Fair Oak Park

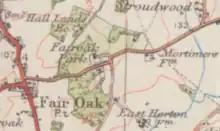
Ordnance Survey map showing location of Fair Oak Park (centre of the map) in relation to the village of Fair Oak (around the crossroads to the left of the map).

Ordnance Survey mapping from 1919 shows Fair Oak Park House situated where the junction of Mimosa Drive and Glenwood Court is today. The driveway from the house ran northeastwards, parallel to Mortimers Lane, before turning at a right angle and joining Mortimers Lane directly opposite Knowle Lane.